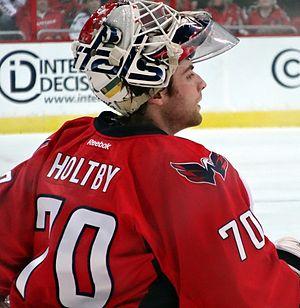
Braden Holtby est un joueur professionnel canadien de hockey sur glace. Il évolue au poste de gardien de but. Il évolue avec les Capitals de Washington dans la Ligue nationale de hockey.